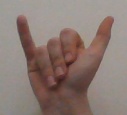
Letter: ya